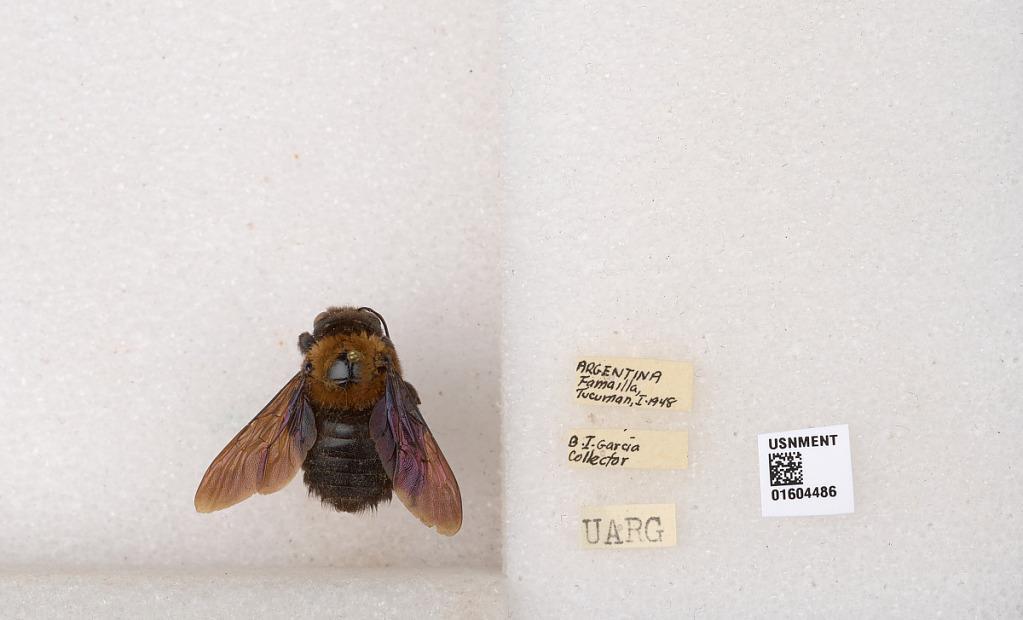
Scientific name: Xylocopa (Neoxylocopa) tacanensis Moure
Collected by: B. Garcia
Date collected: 1948-1-1
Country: Argentina
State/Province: Tucuman
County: Famailla
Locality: Famailla